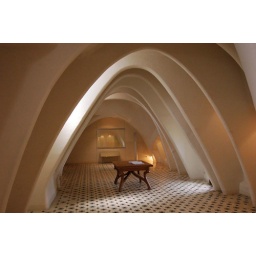
top floor of casa battlo. i wanted to live in this house